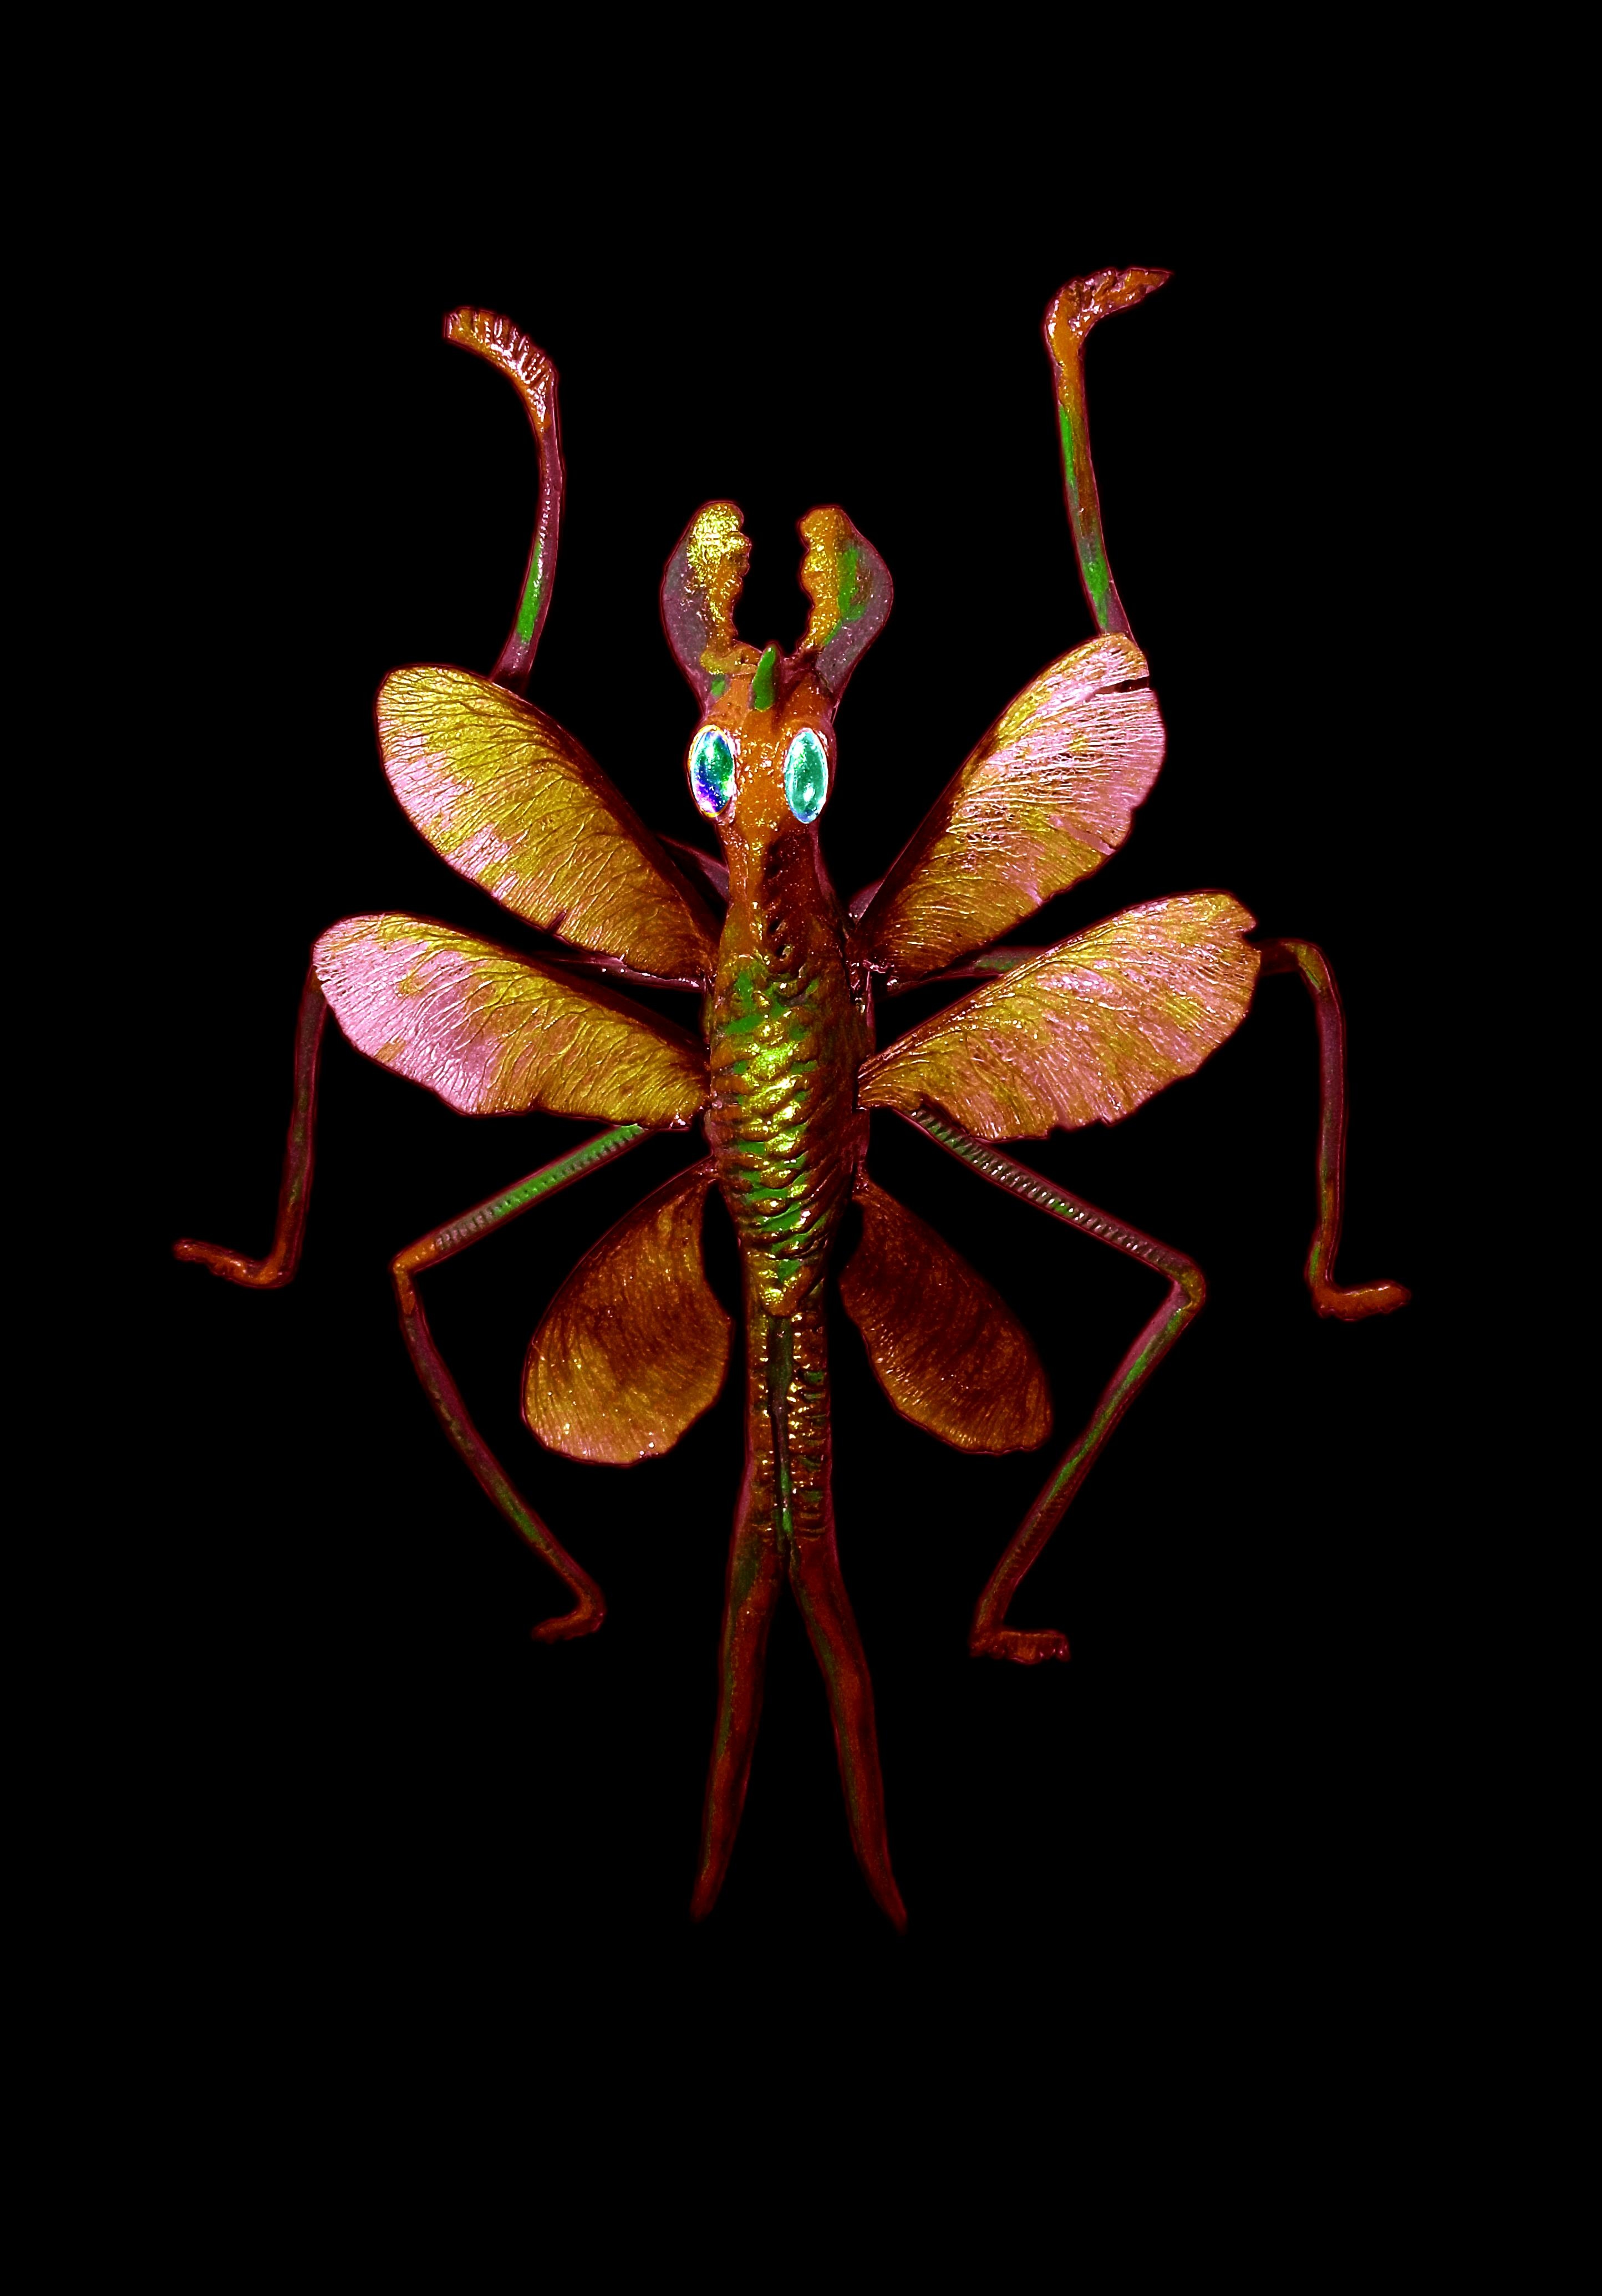
wing, flower, insect, macro, colorful, invertebrate, eyes, illustration, legs, macro photography, black background, maple wings